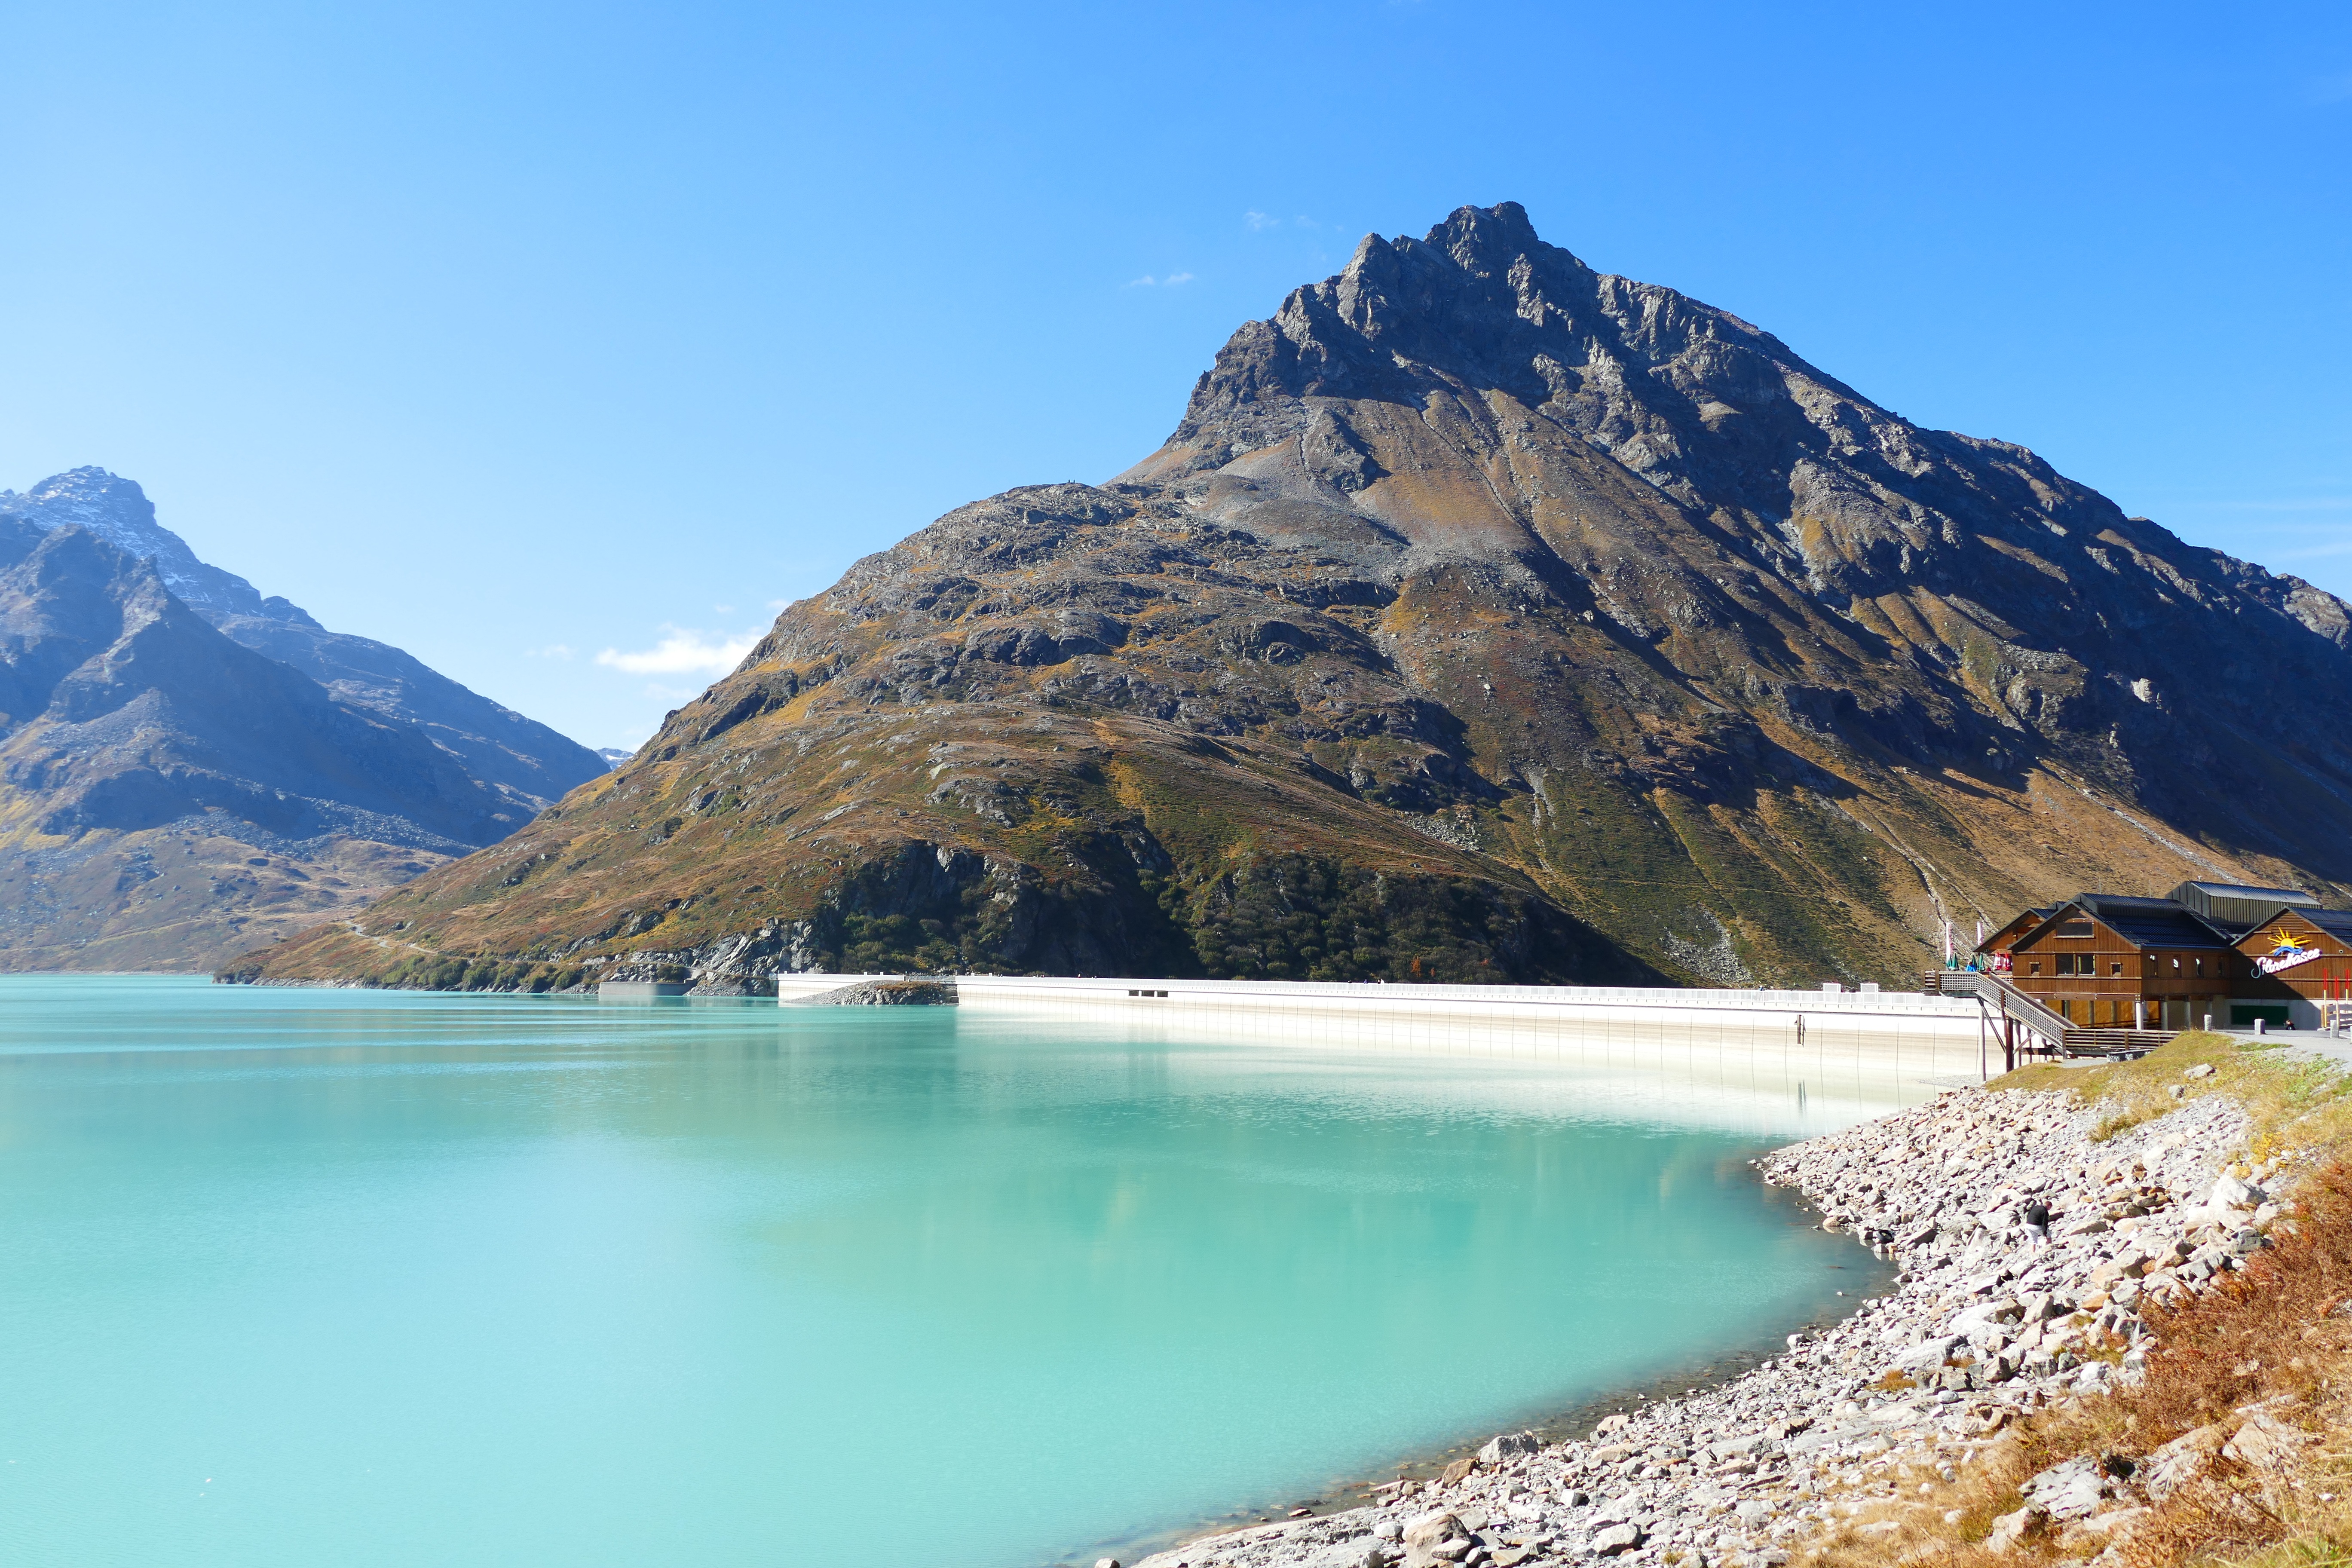
landscape, sea, water, nature, mountain, sun, lake, mountain range, vacation, green, bay, alpine, blue, fjord, dam, reservoir, austria, mountains, alps, montafon, vorarlberg, loch, crater lake, landform, silvretta, geographical feature, mountainous landforms